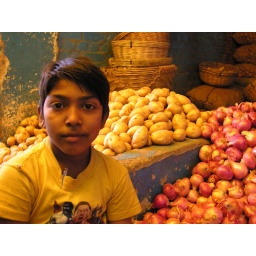
Local market vendor boy in Ahmedabad.